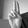
ASL letter: U